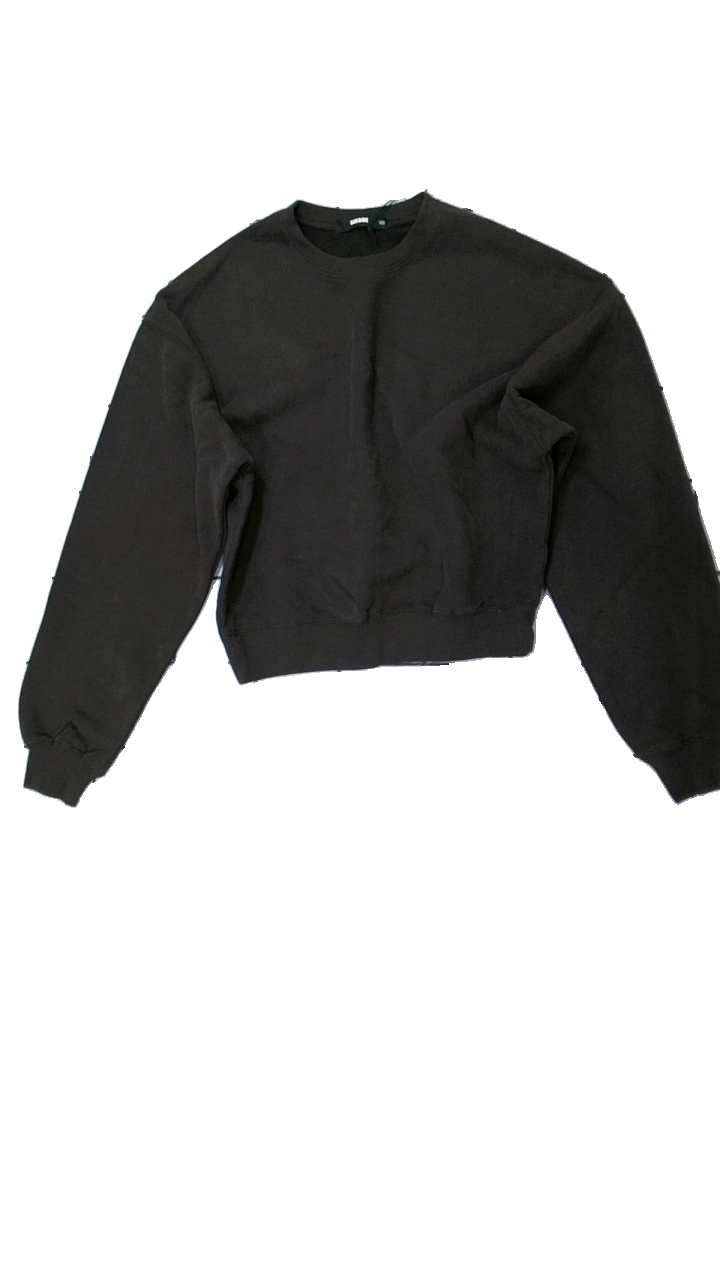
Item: Sweater (Ladies)
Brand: Missing
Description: brown sweater
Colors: Brown
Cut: Regular, C-collar
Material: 71% Cotton 29% Polyester
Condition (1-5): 5
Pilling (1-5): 5
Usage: Reuse
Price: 50-100